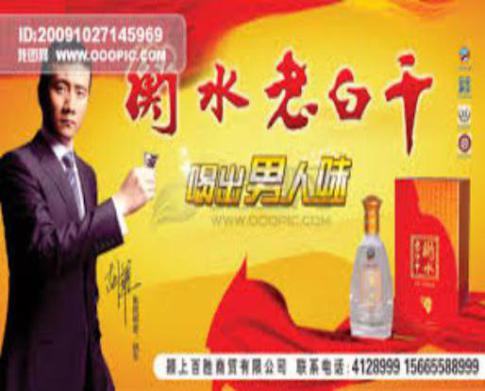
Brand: hengshui laobaigan
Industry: Food